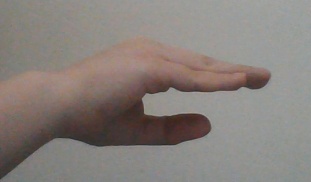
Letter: jeem